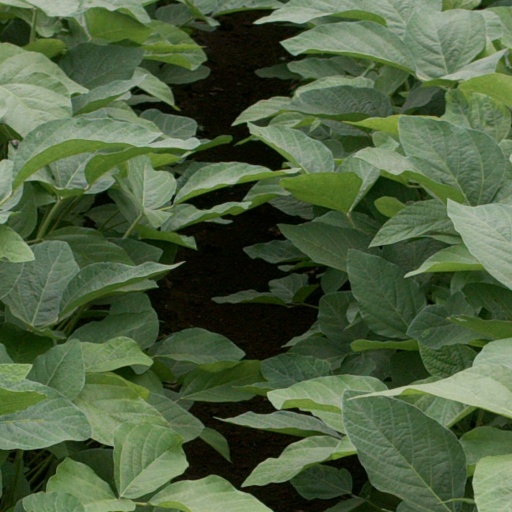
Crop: soybean